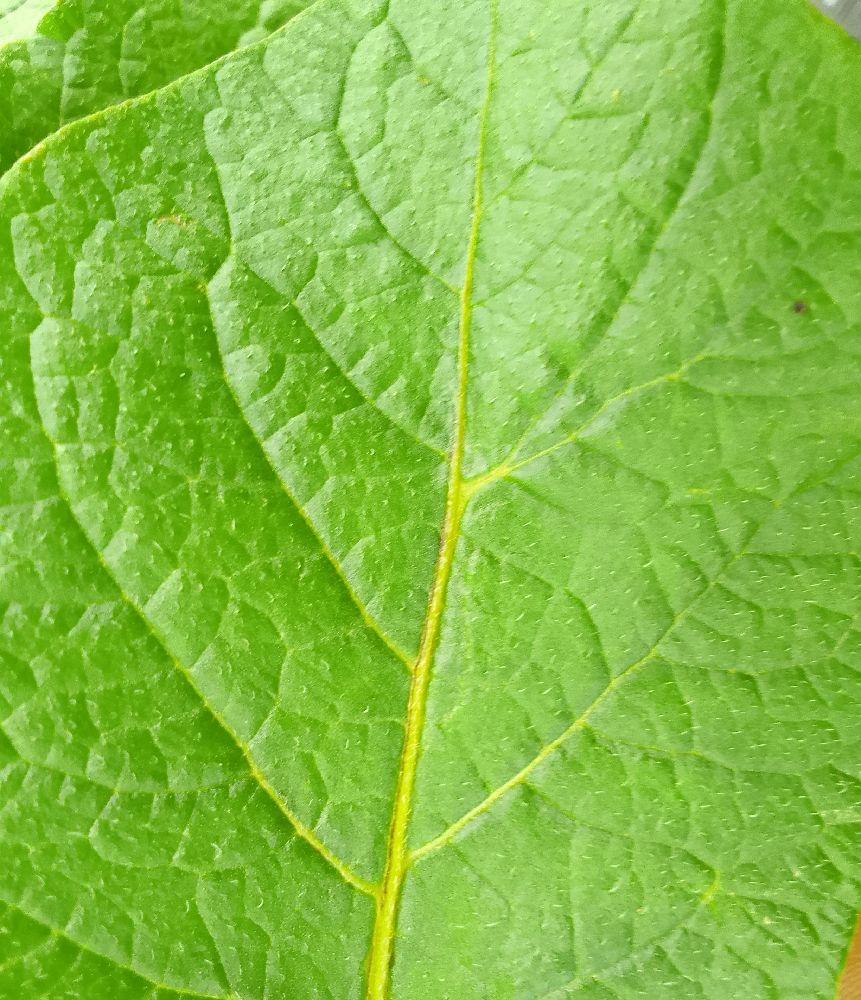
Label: Healthy